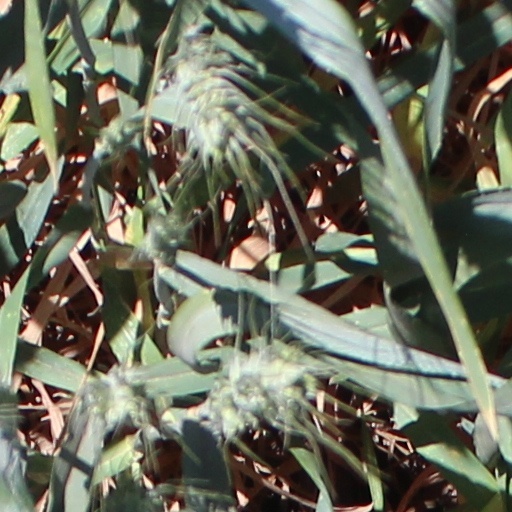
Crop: wheat